Browline glasses

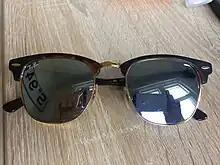
Ray-Ban 3016 Clubmaster sunglasses

In 1971 Shuron sold their sixteen-millionth pair of Ronsirs. However, the general backlash against the culture and fashion of the 1950s and 1960s which had begun with the hippie subculture led to a rapid decline in the popularity of browlines, which had come to carry undesirable conformist connotations. The style remained unpopular through the end of 1978, except among conservatives and the elderly. Demand suddenly rose between 1978 and 1980, as the anti-disco backlash affected the until-then popular Aviators and Teashades, which became associated with the fashion of the time. The rise also boosted the Wayfarer model, which like the Ronsirs were about to be phased out in the early 1980s. About 12,000 pairs were sold in 1982. Five years earlier fewer than 5,000 were purchased. However, by 1987 figures amounted for over 500,000.